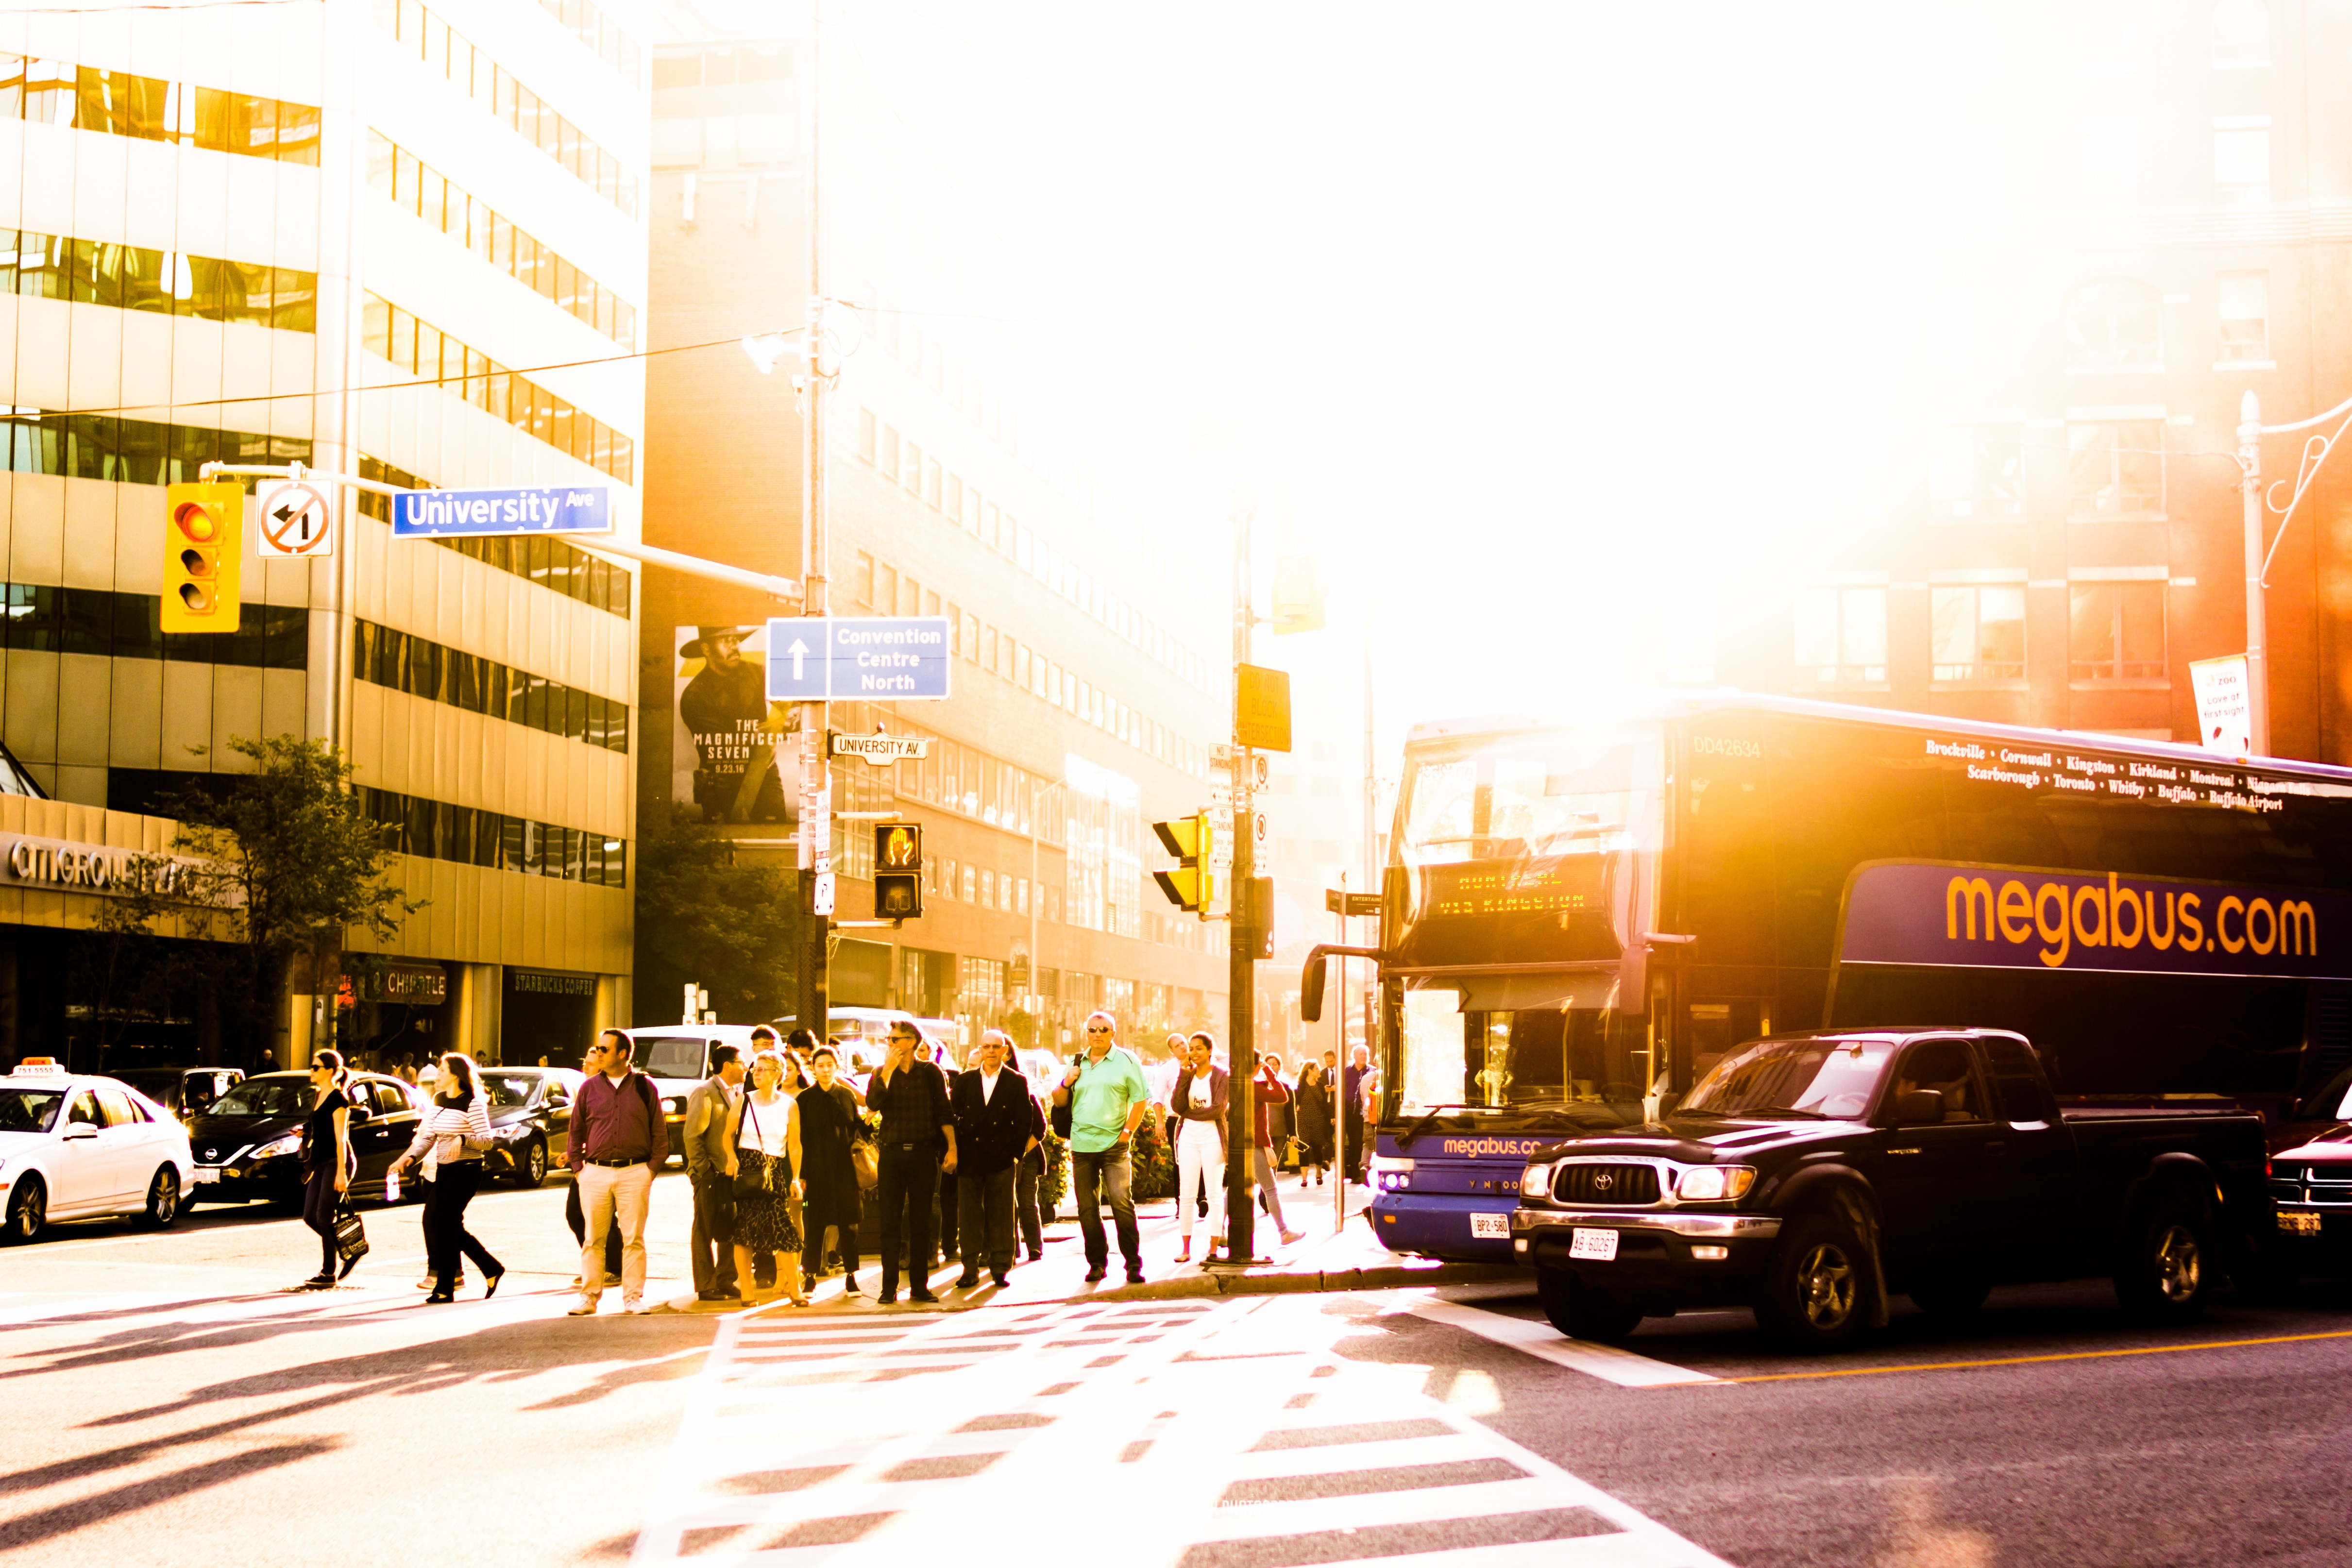
pedestrian, road, traffic, street, night, city, cityscape, downtown, evening, lighting, infrastructure, urban area